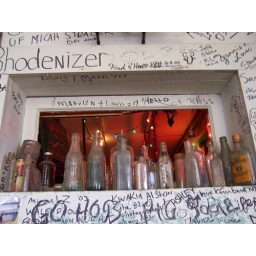
A transom window near the bar at Ground Zero.